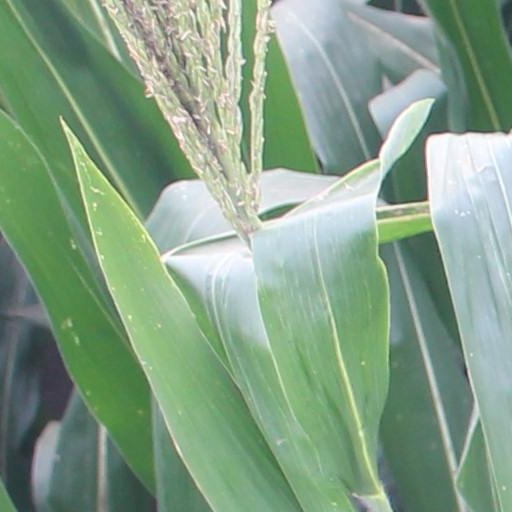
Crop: maize; corn